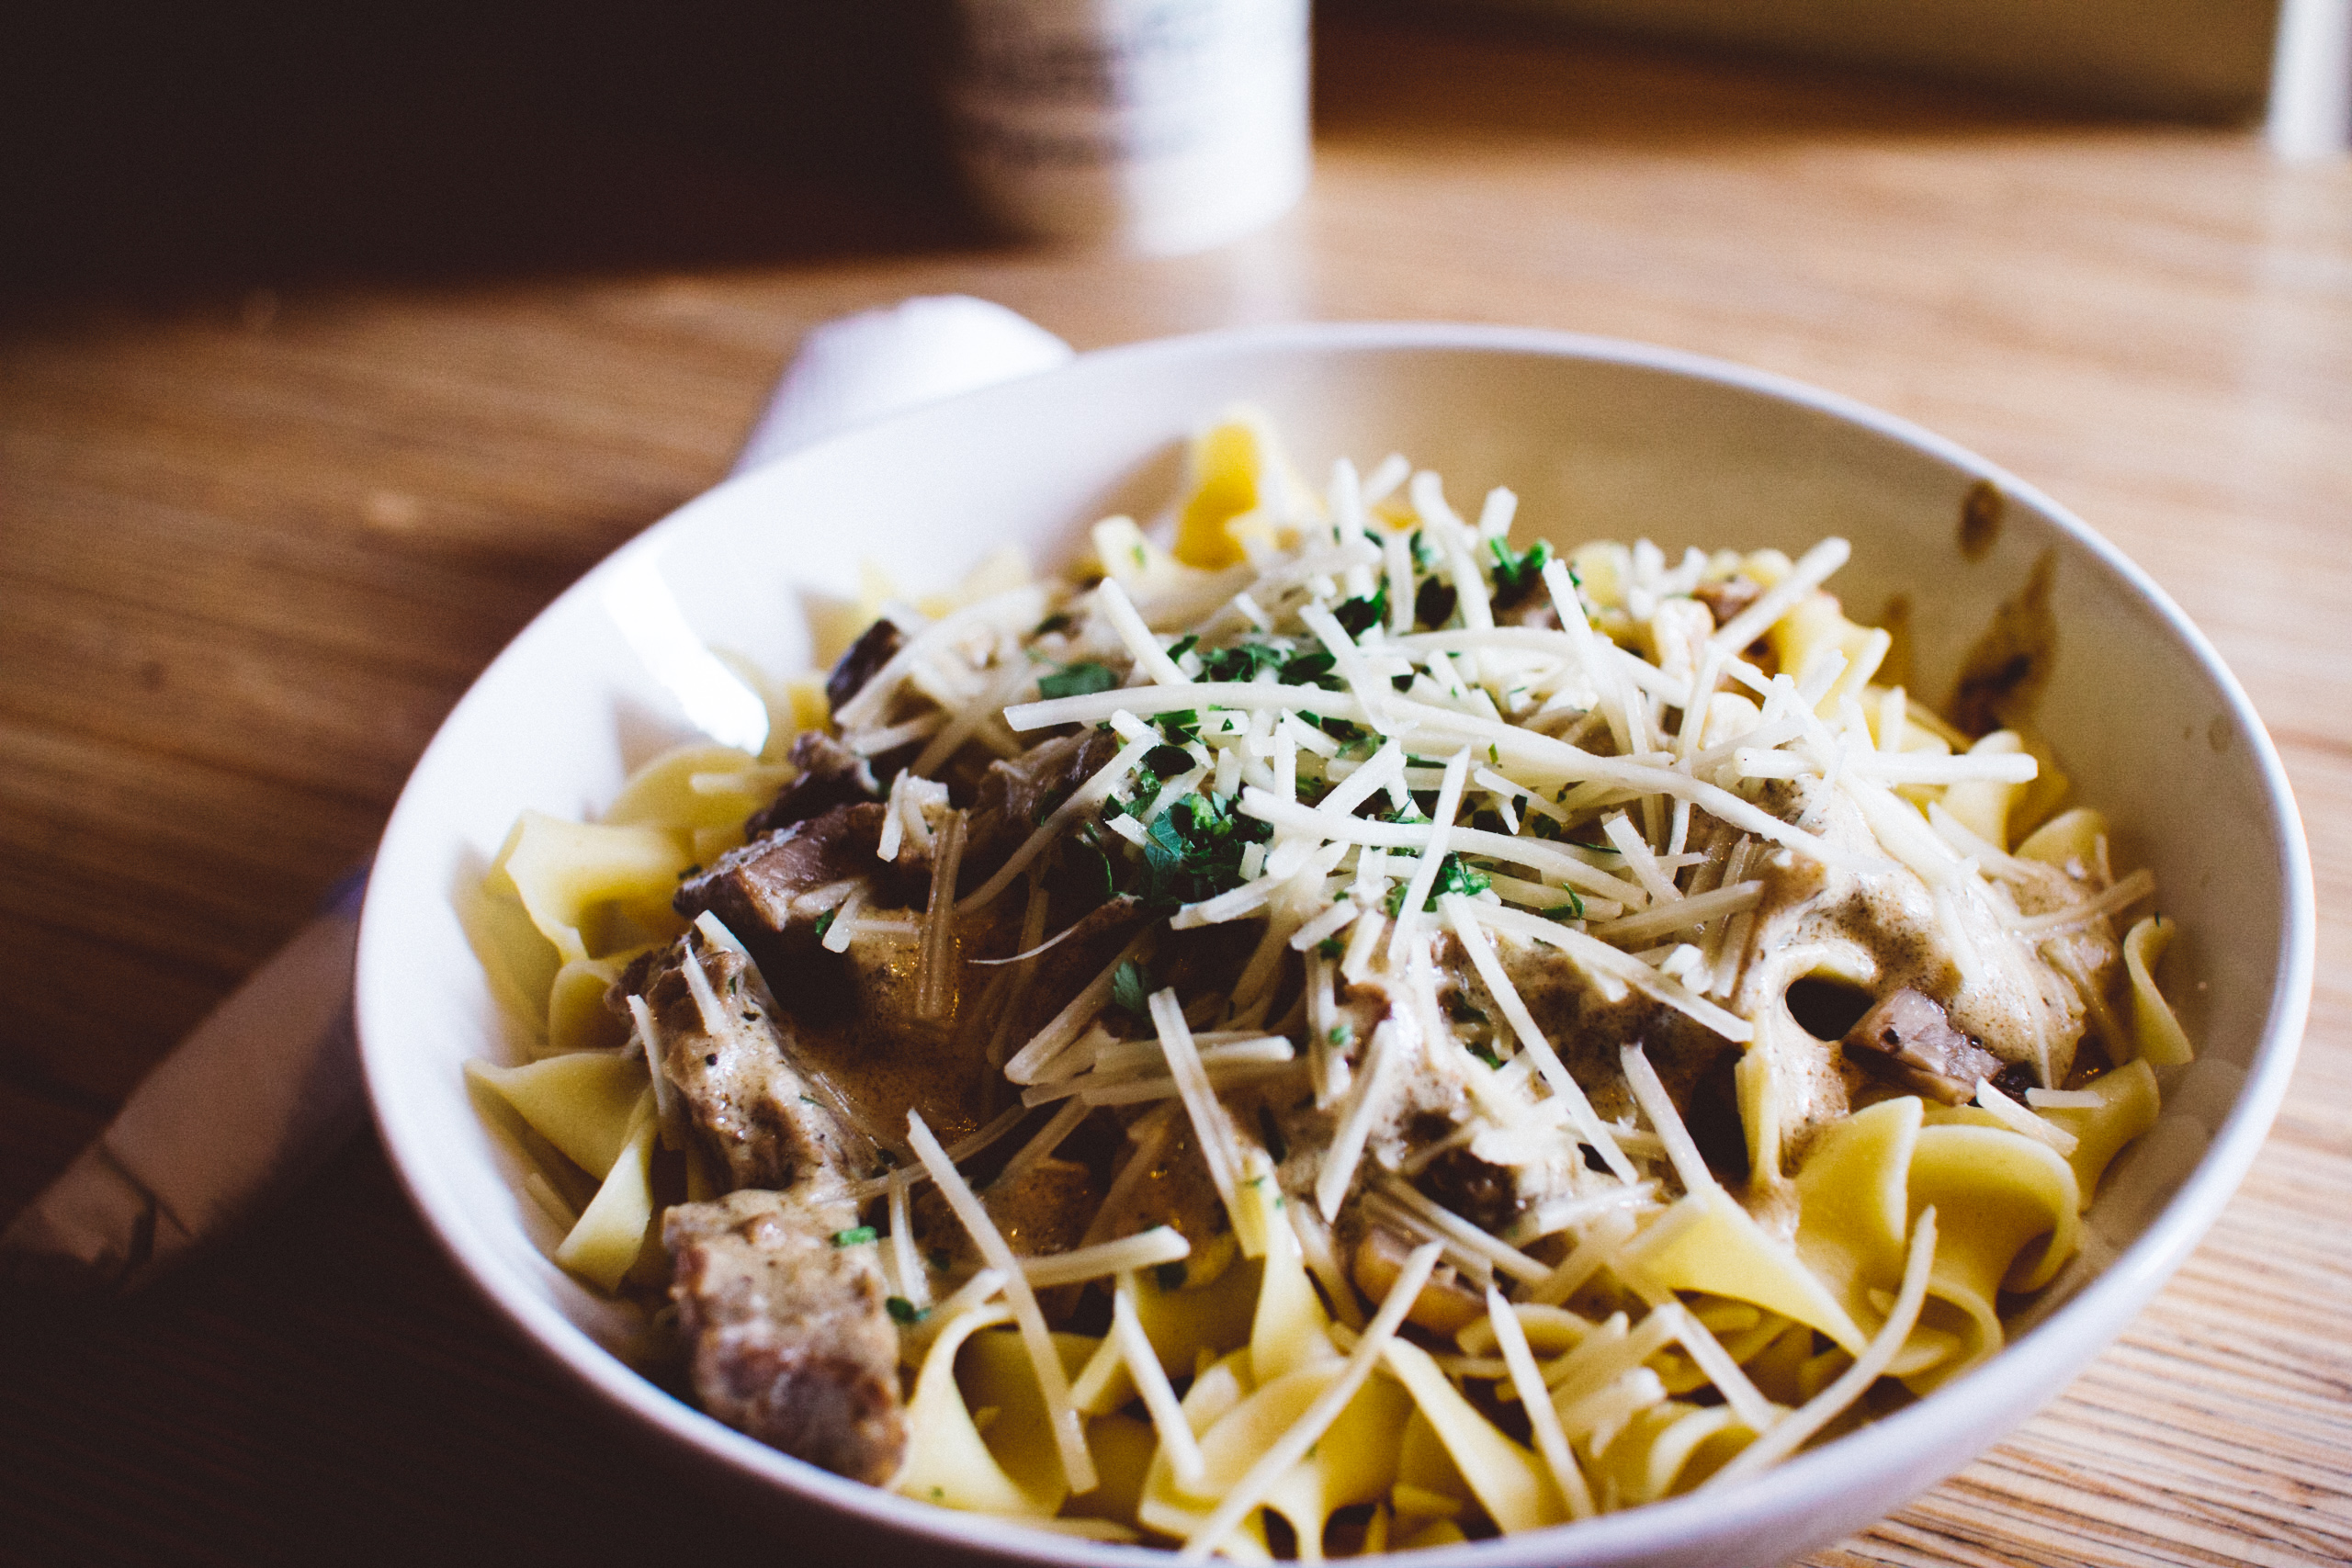
fork, bowl, dish, meal, food, cooking, produce, vegetable, plate, healthy, meat, cuisine, sauce, delicious, pasta, asian food, noodles, nutrition, tasty, spaghetti, vegetarian food, traditional, foodporn, italian food, carbonara